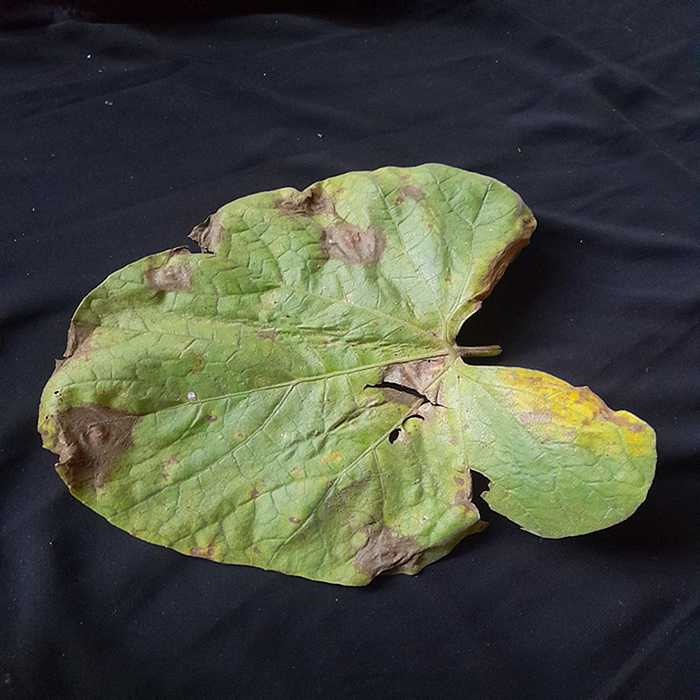
Plant: Bottle gourd
Label: Downey mildew